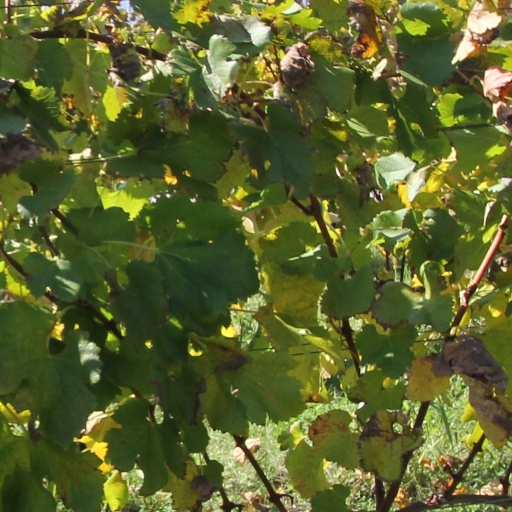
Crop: grape